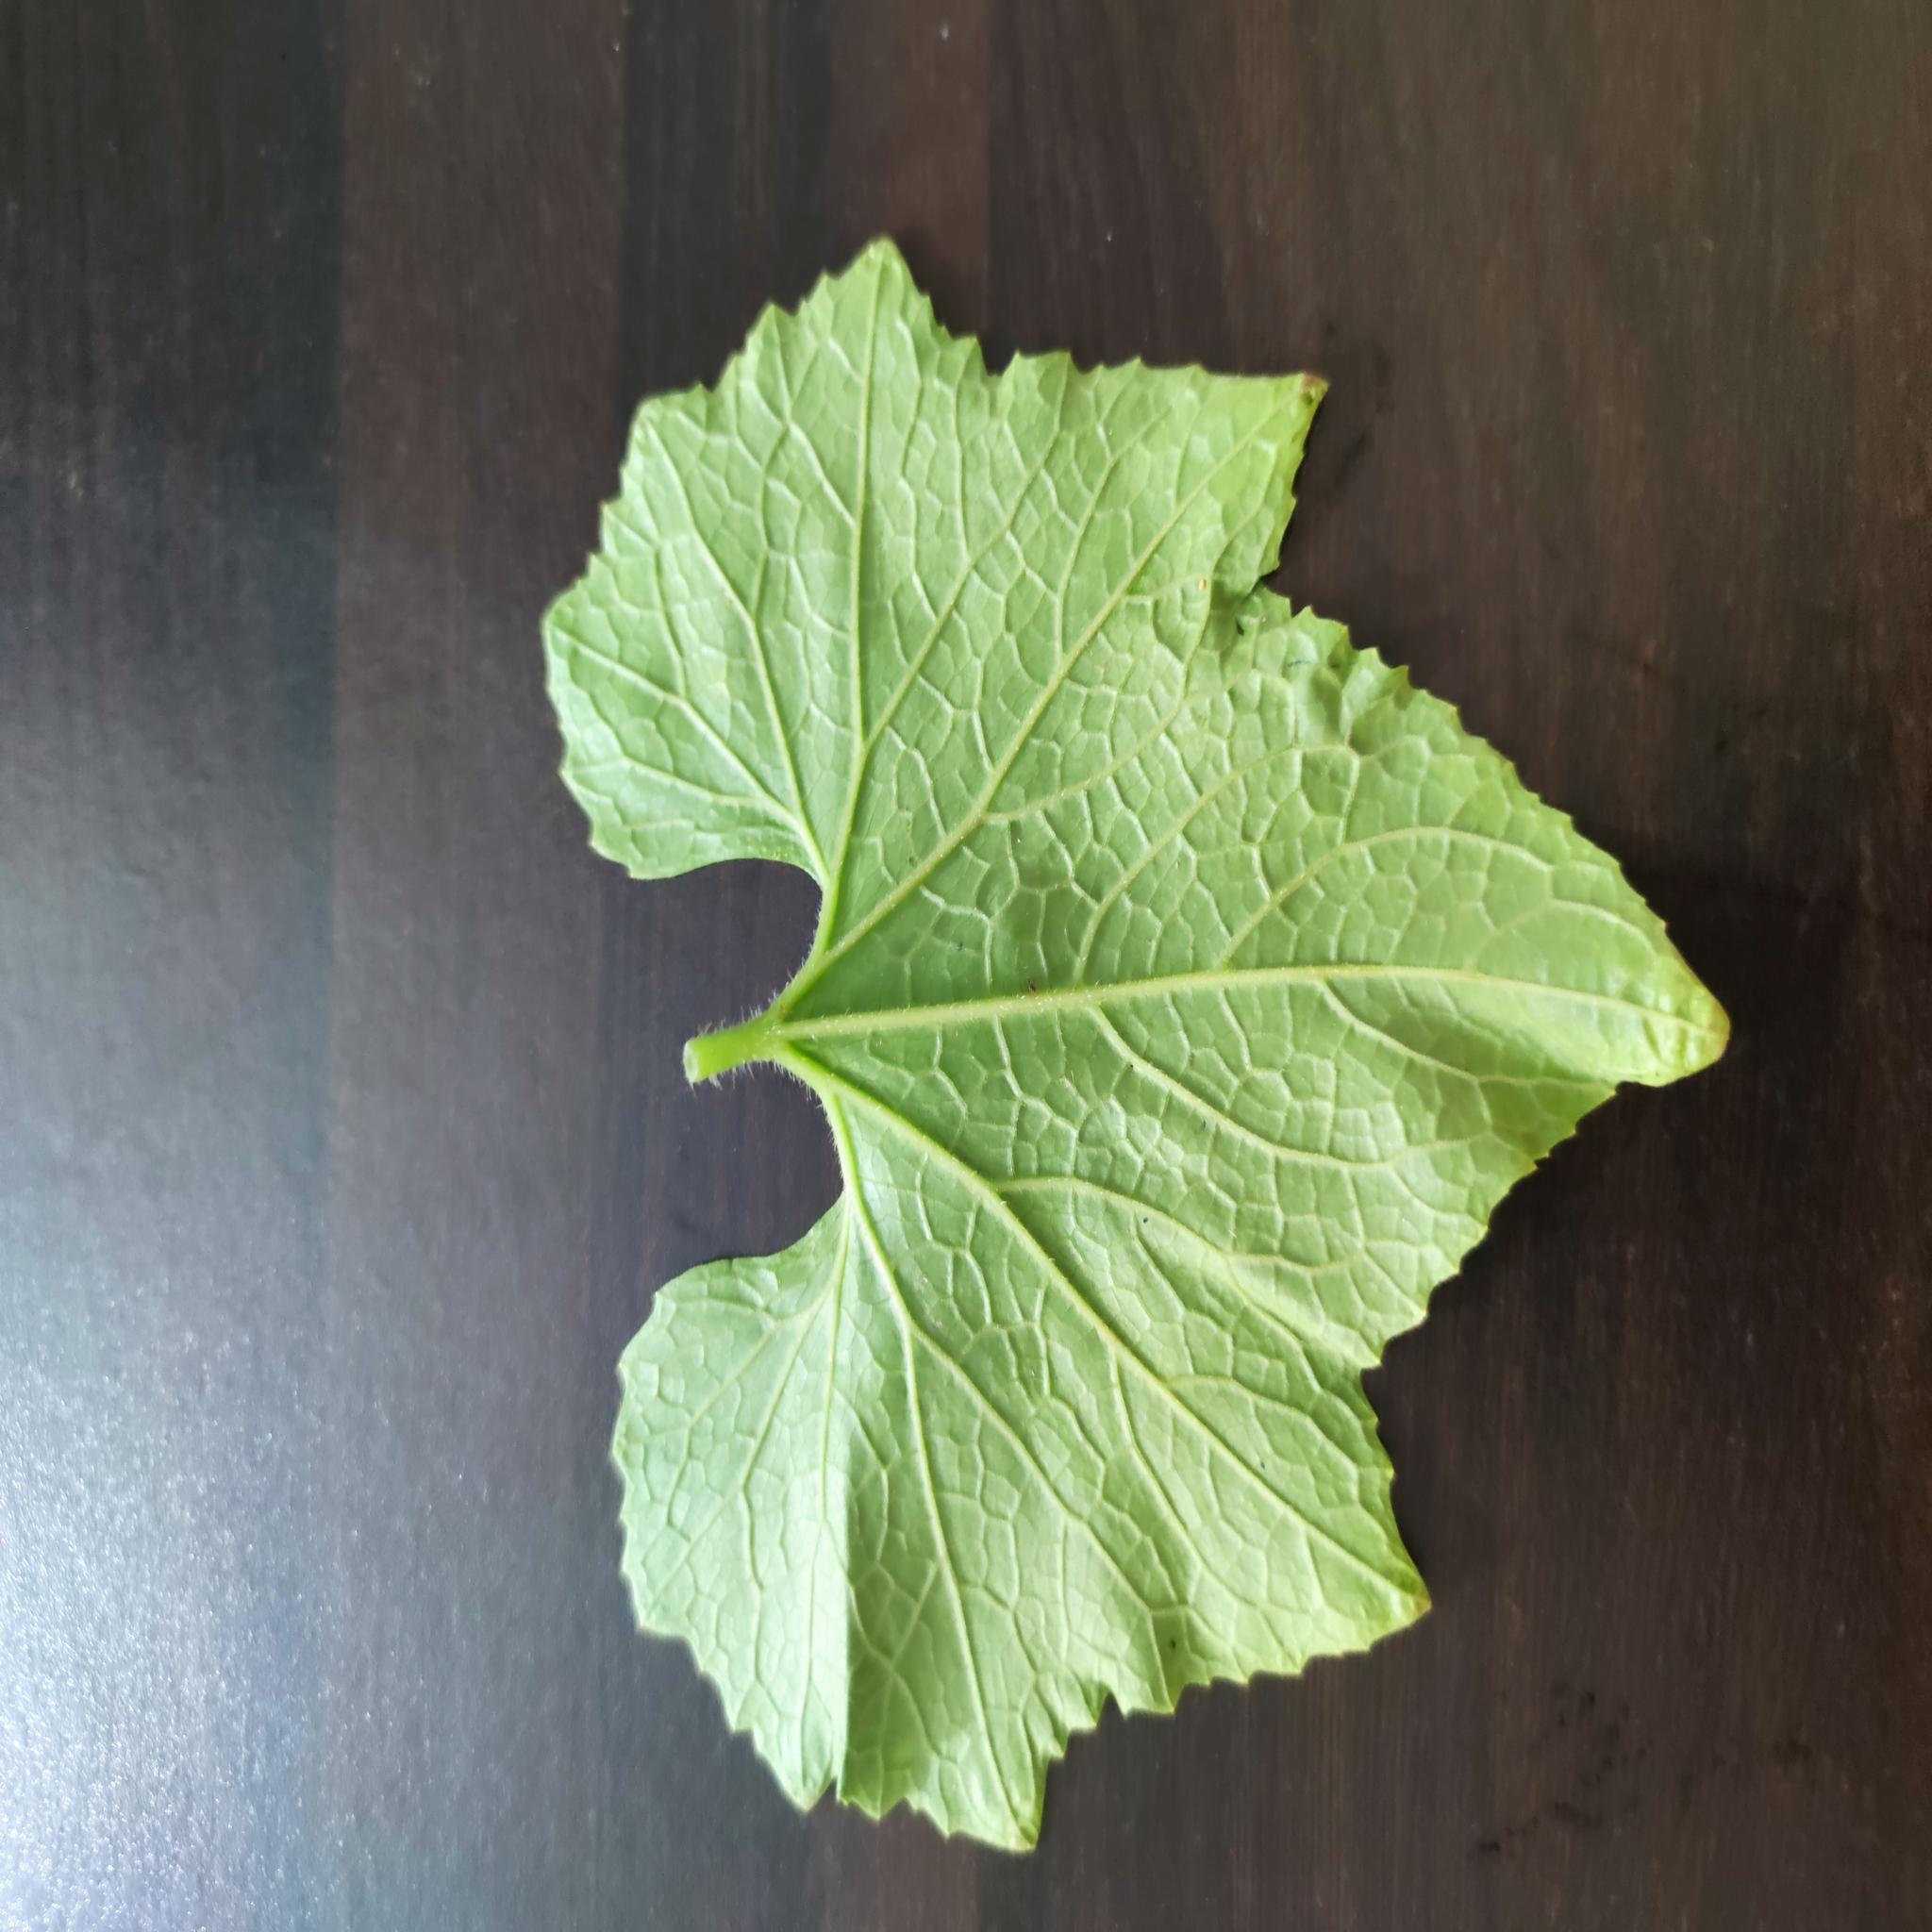
Label: Healthy